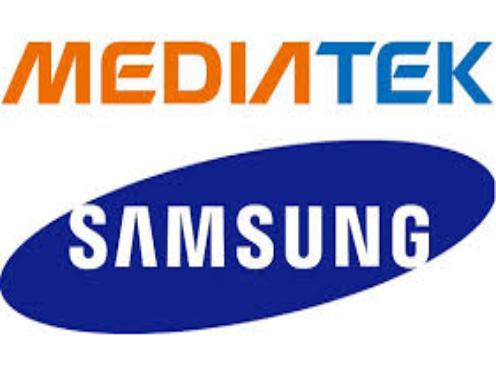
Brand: MediaTek
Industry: Electronic